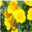
Label: poppy